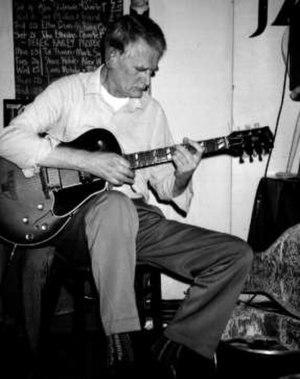
Derek Bailey, né le 29 janvier 1930 à Sheffield et mort le 25 décembre 2005 à Barcelone, est un guitariste, improvisateur, compositeur et théoricien britannique. C'est un des pionniers de l'improvisation libre.